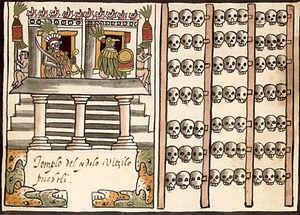
Un « tzompantli » est une structure de poteaux en bois sur lesquels étaient empalés les crânes humains des victimes sacrifiées en Mésoamérique.
Le Templo Mayor, était le nom de la grande pyramide à degrés de Tenochtitlan, la capitale des Aztèques, ainsi que, par synecdoque, du centre cérémoniel dans lequel elle se situait. Après la conquête espagnole, au XVIᵉ siècle, le Templo Mayor fut détruit et son emplacement exact fut oublié, à la suite des multiples chantiers de construction de la ville moderne, Mexico, jusqu'à ce que des fouilles archéologiques en mettent au jour les fondations à partir de 1978. Pour exhumer le site du Grand Temple, les archéologues ont fait raser des immeubles, des magasins et coupé une artère de la capitale mexicaine. Des fouilles ont mis en évidence treize phases de construction, étalées entre 1375 et 1519, notamment celle du double escalier de la pyramide, haute de 45 mètres.
En anthropologie, on parle de chasseurs de têtes pour évoquer des groupes humains ayant pour coutume de conserver les têtes des personnes qu'elles ont tuées dans ce but exclusif et pour lesquels cette pratique revêt un rôle culturel et social central. La chasse aux têtes a été décrite à l'époque historique dans certaines parties de l'Océanie, en Asie du sud, du sud-est, de l'ouest ainsi qu'en Afrique centrale et en Amérique centrale. Elle a également été rapportée, dans l'Antiquité, en Europe, chez certaines tribus Celtes, chez les peuples germaniques de l'ouest, et chez les Scythes. Elle a été pratiquée en Europe jusqu'à la fin du Moyen Âge, en Irlande ainsi qu'à la frontière entre l'Angleterre et l'Écosse, et, jusqu'au XIXᵉ siècle, au Monténégro, en Croatie et dans l'ouest de l'Herzégovine.
Le sacrifice humain était, dans la civilisation aztèque, comme dans la plupart des civilisations précolombiennes de Mésoamérique, un rite extrêmement courant et essentiel comme l'attestent plusieurs documents indigènes et espagnols ainsi que de nombreuses découvertes archéologiques. Les méthodes de sacrifice et les types de victimes sacrifiées étaient très variés. Les plus documentés sont l'autosacrifice par extraction de sang et le sacrifice par cardiectomie d'esclaves et des prisonniers de guerre, dans un lieu sacré qui était le plus souvent un temple au sommet d'une pyramide.